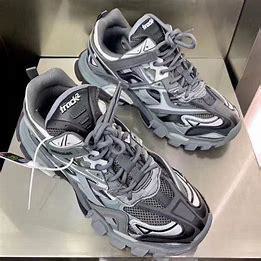
Brand: Balenciaga
Model: Track 2